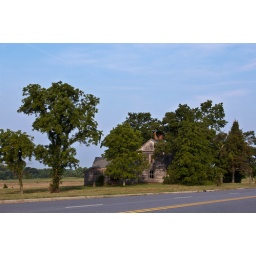
This is the Farm house near the old silos. It being hidden by the trees adds to the old time feel of the shot.